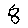
Label: 8